The Structure and Distribution of Coral Reefs

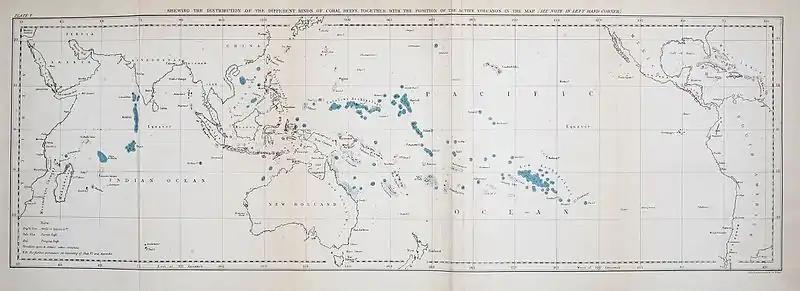

The book has a tightly logical structure, and presents a bold argument. Illustrations are used as an integral part of the argument, with numerous detailed charts and one large world map marked in colour showing all reefs known at that time. A brief introduction sets out the aims of the book.